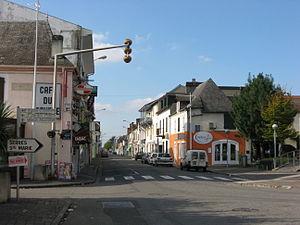
Vue de la rue principale d'Artix (Pyrénées Atlantiques) Pyrénées).
Artix est une commune française, située dans le département des Pyrénées-Atlantiques en région Nouvelle-Aquitaine.